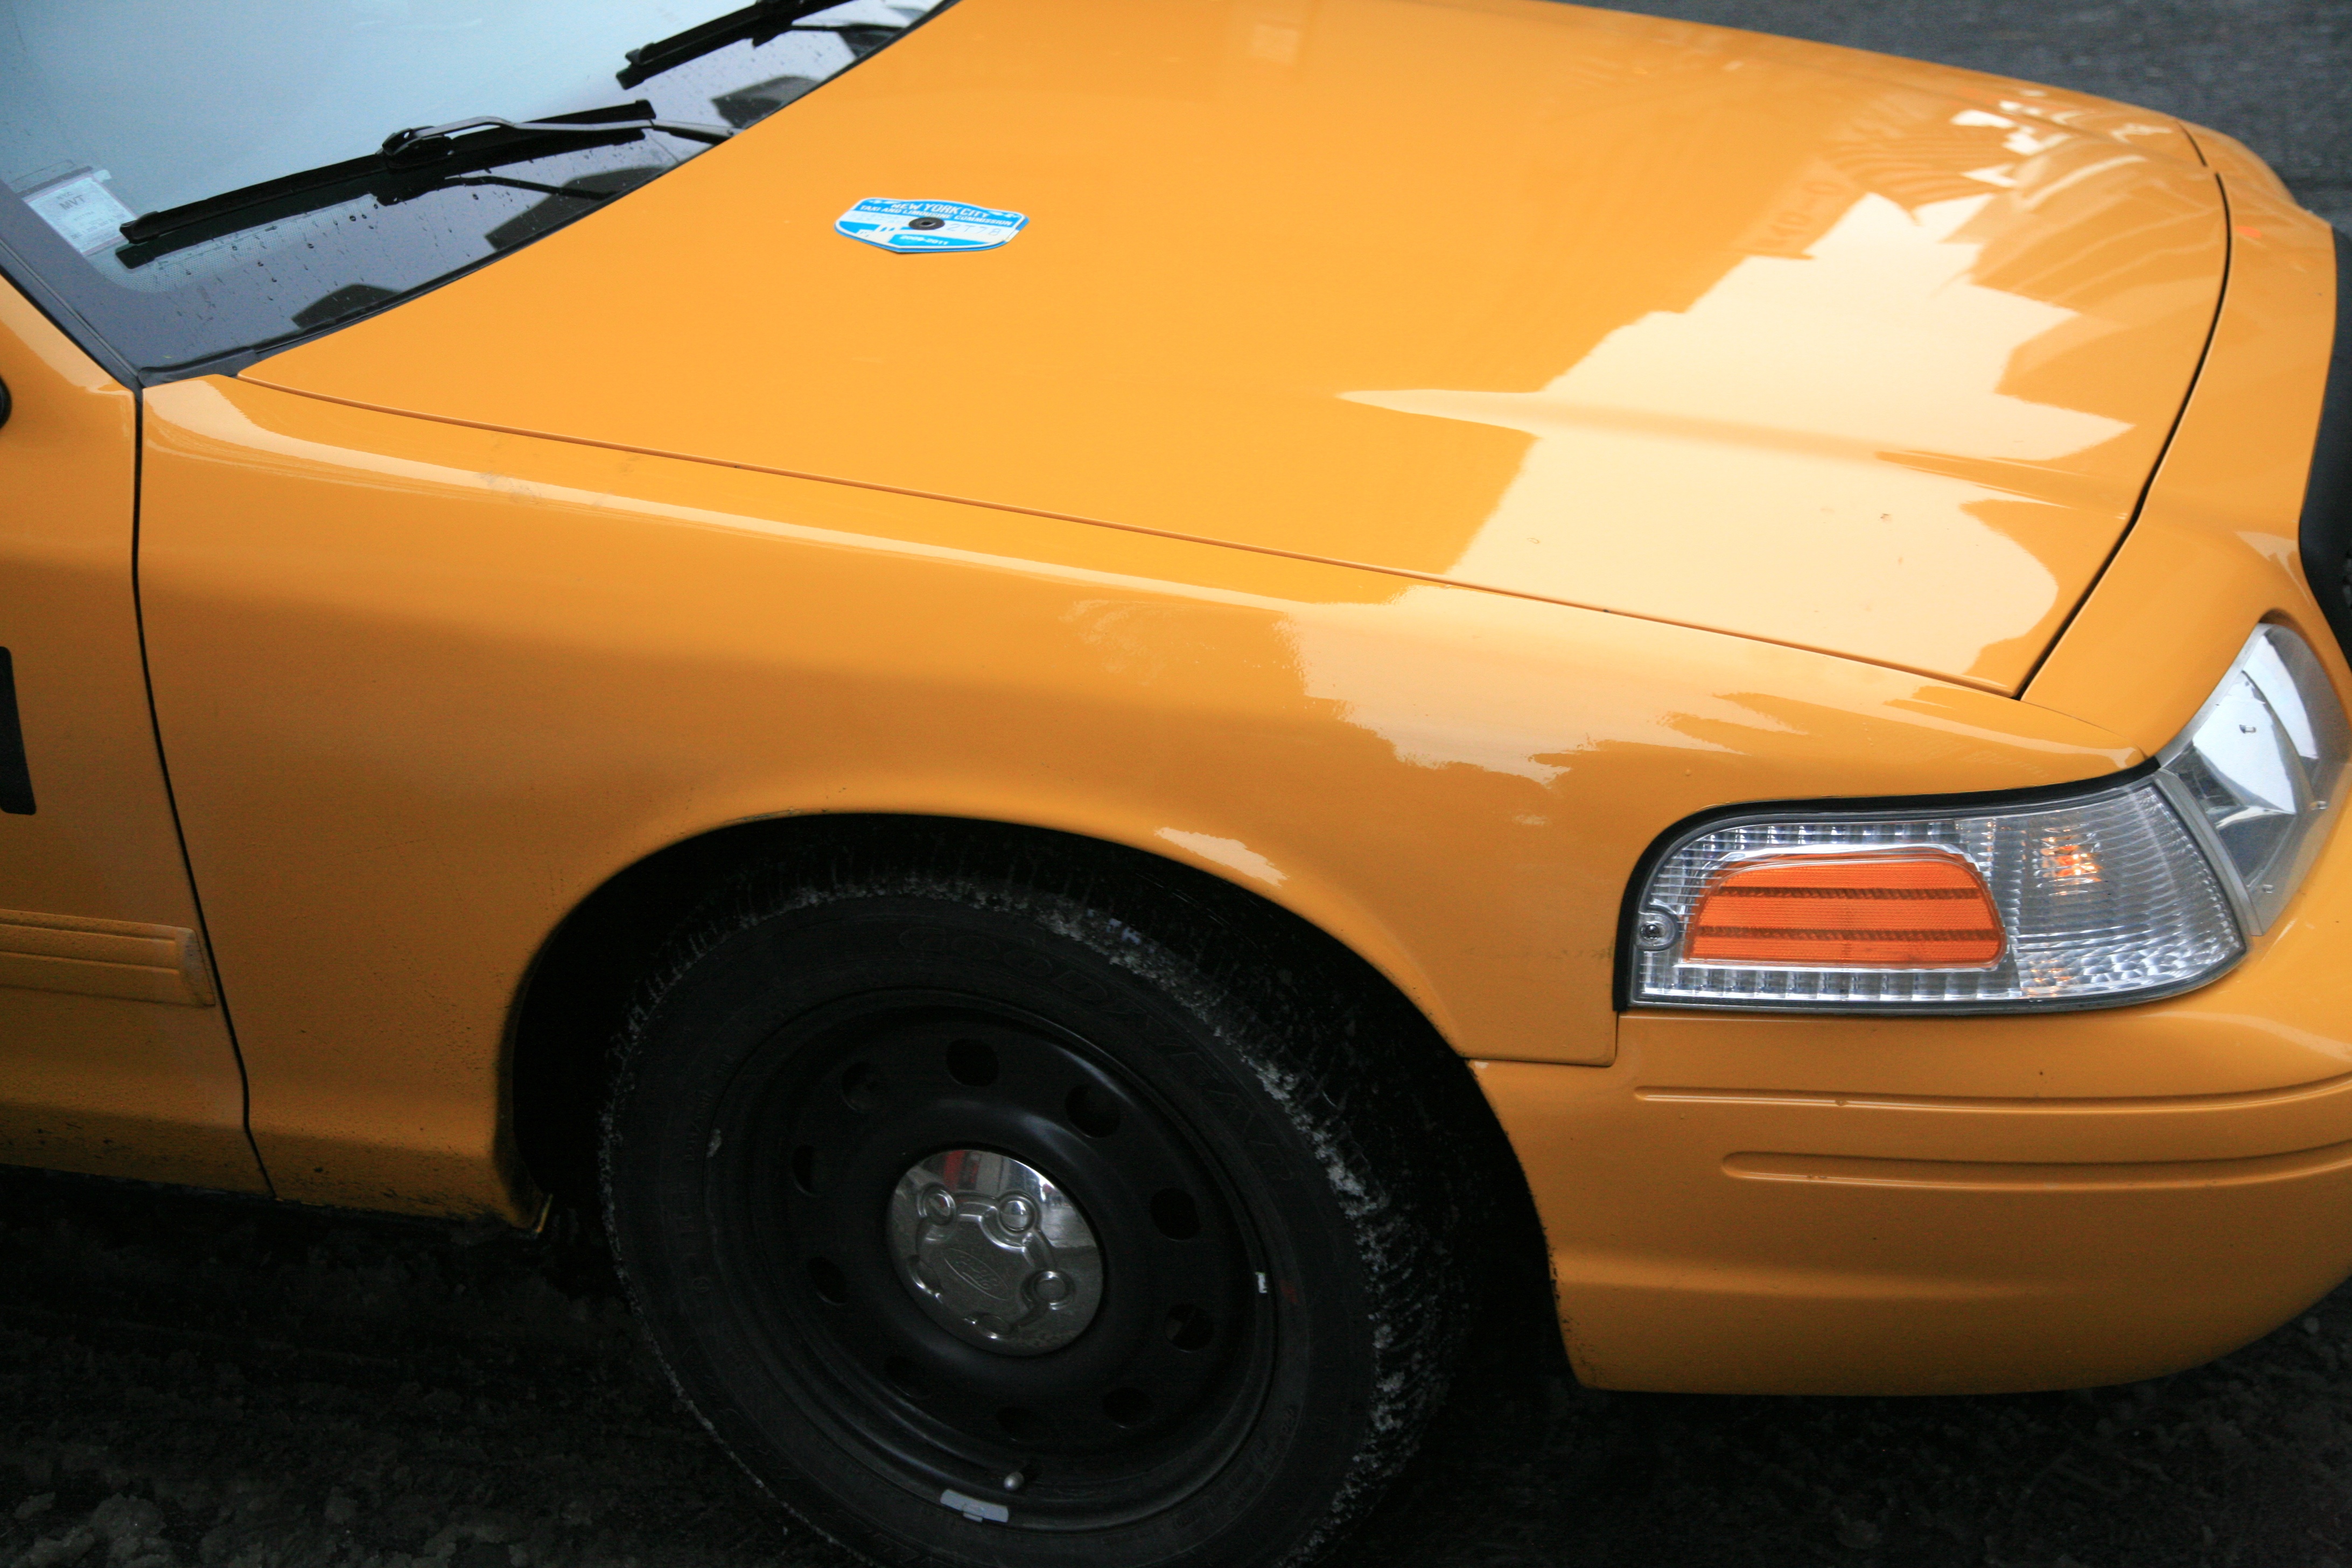
car, wheel, manhattan, taxi, vehicle, nyc, motor vehicle, bumper, newyork, newyorkcity, ny, midtown, midtownwest, model car, police car, land vehicle, automobile make, automotive exterior, luxury vehicle, ford crown victoria, ford crown victoria police interceptor, stock car racing